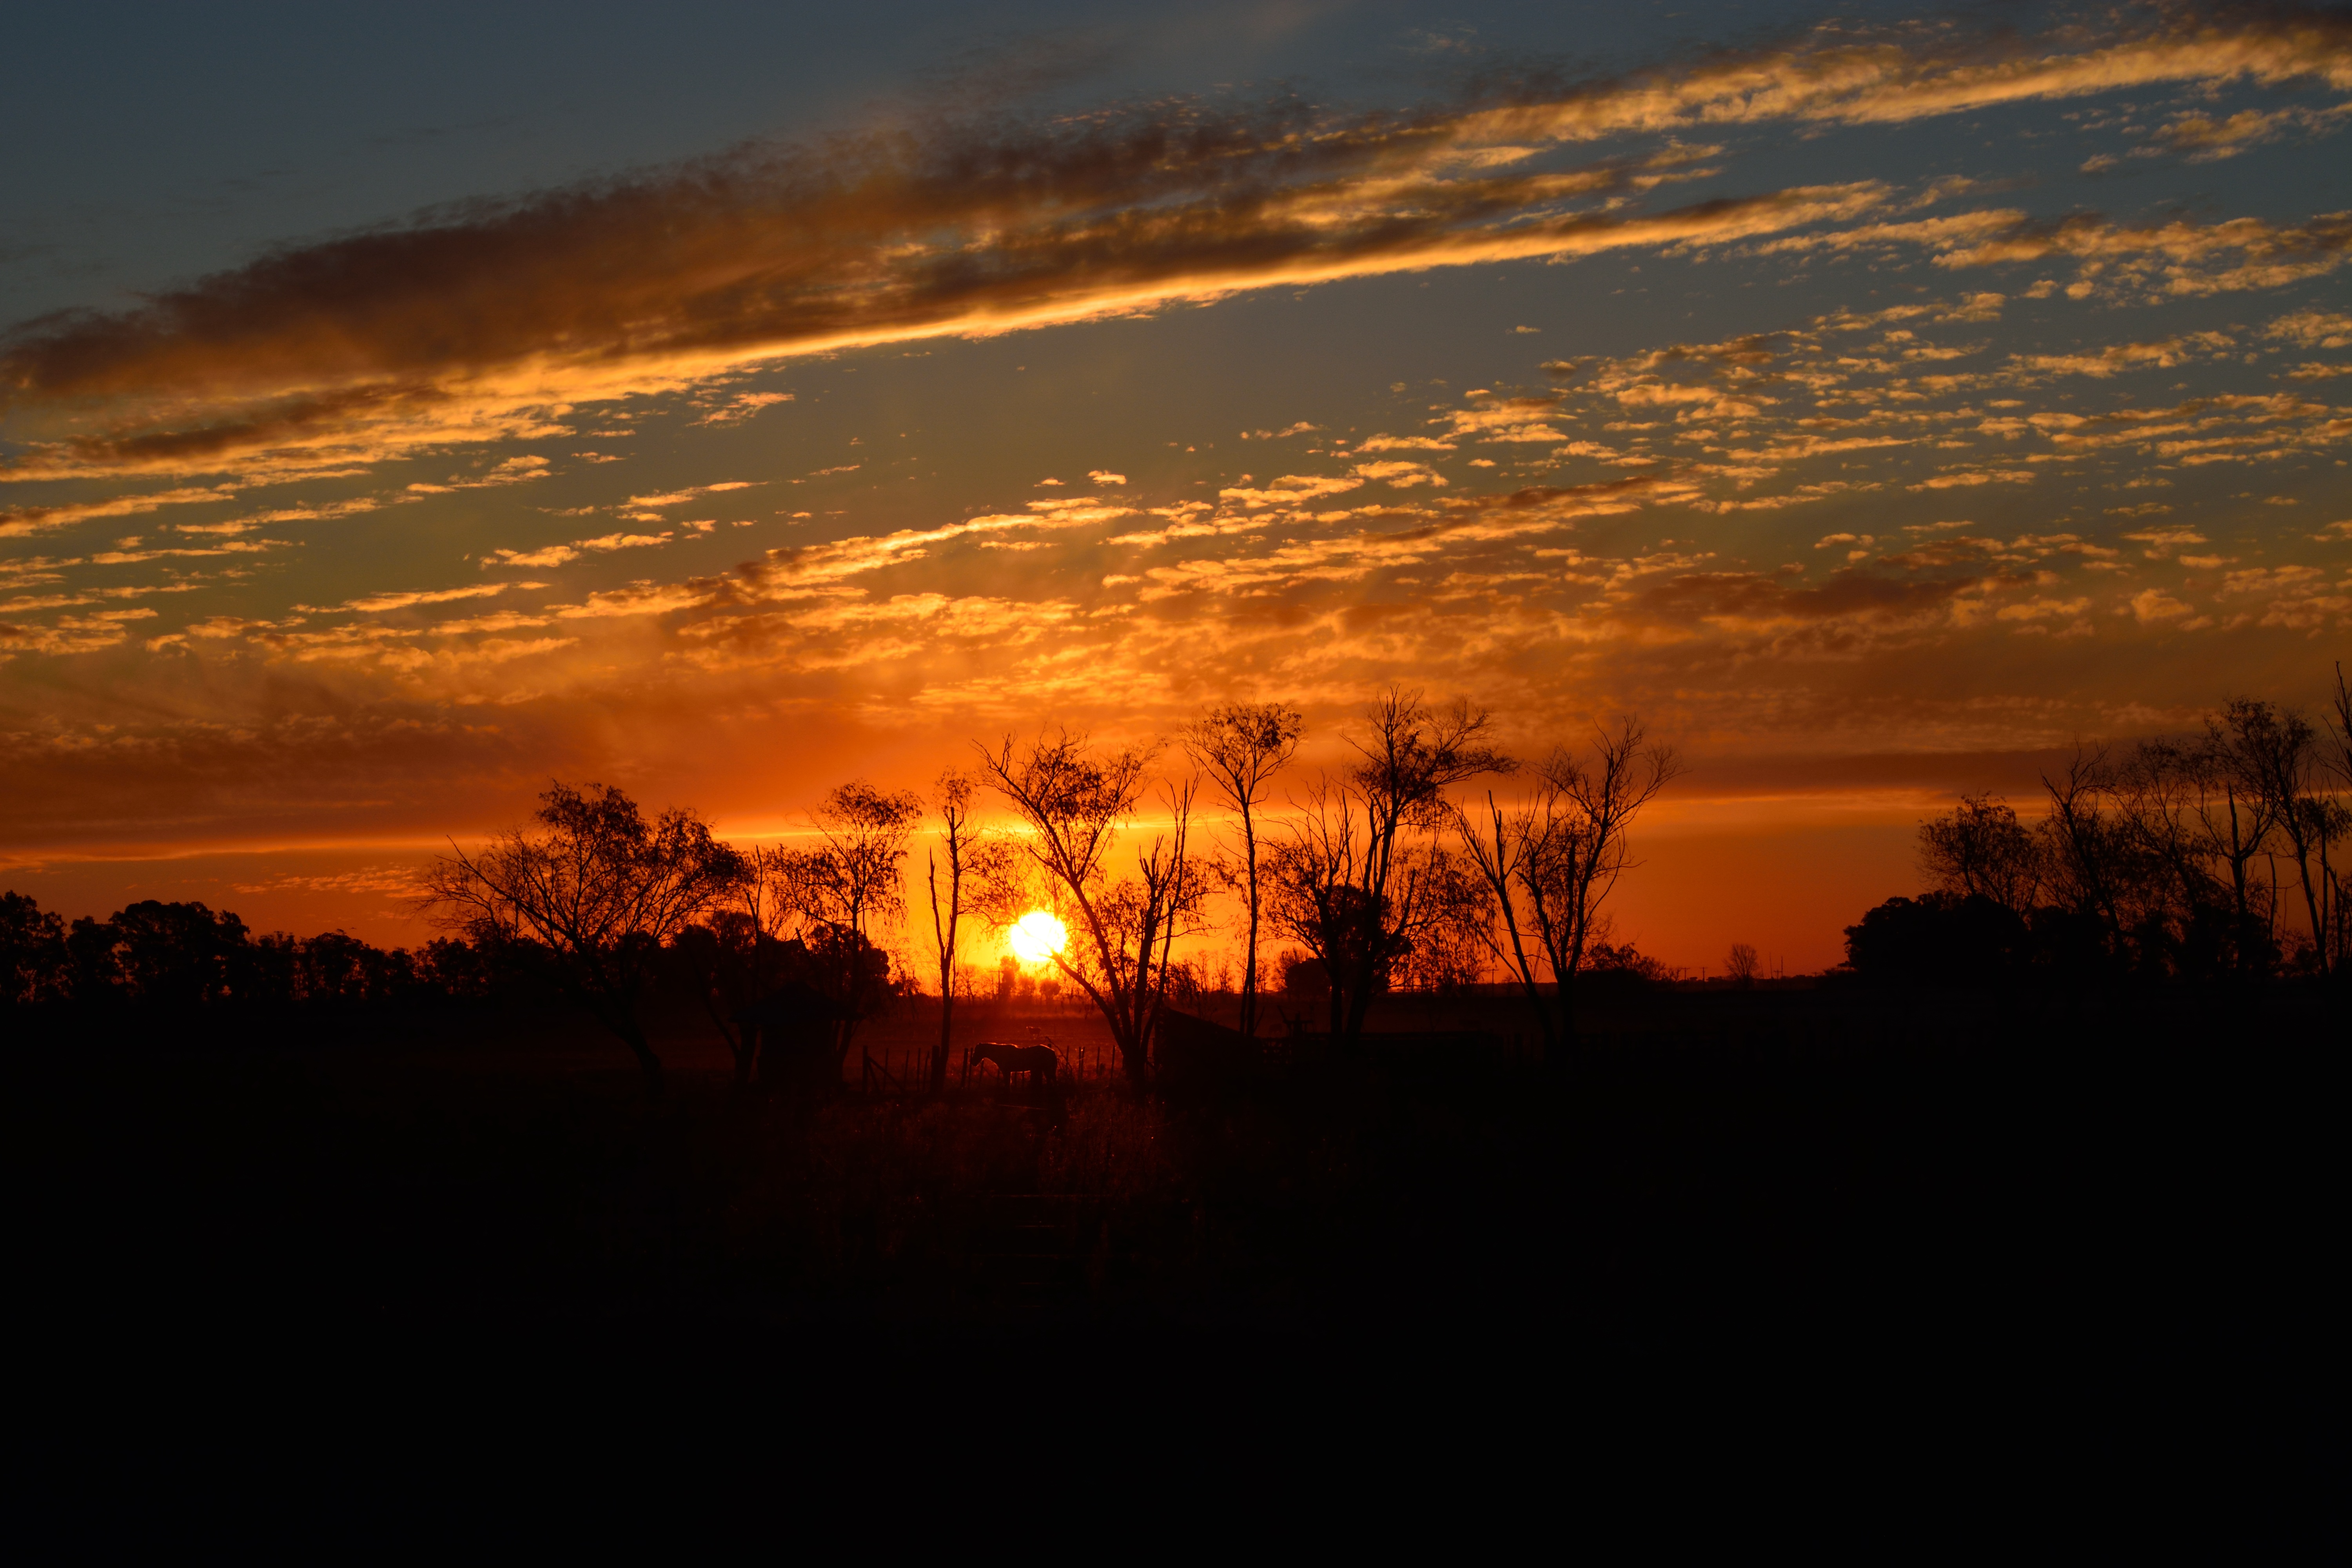
landscape, nature, horizon, cloud, sky, sun, sunrise, sunset, field, sunlight, morning, dawn, atmosphere, dusk, evening, clouds, afterglow, atmospheric phenomenon, red sky at morning